Steven Ward (TV personality)

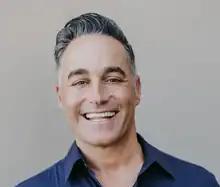
Ward in November 2022

Steven Brandon Ward (born November 12, 1980) is an American television presenter, matchmaker, and entrepreneur. He is the host and executive producer of the show "Tough Love", an American reality television series, which aired on VH1 from 2009 until 2013.